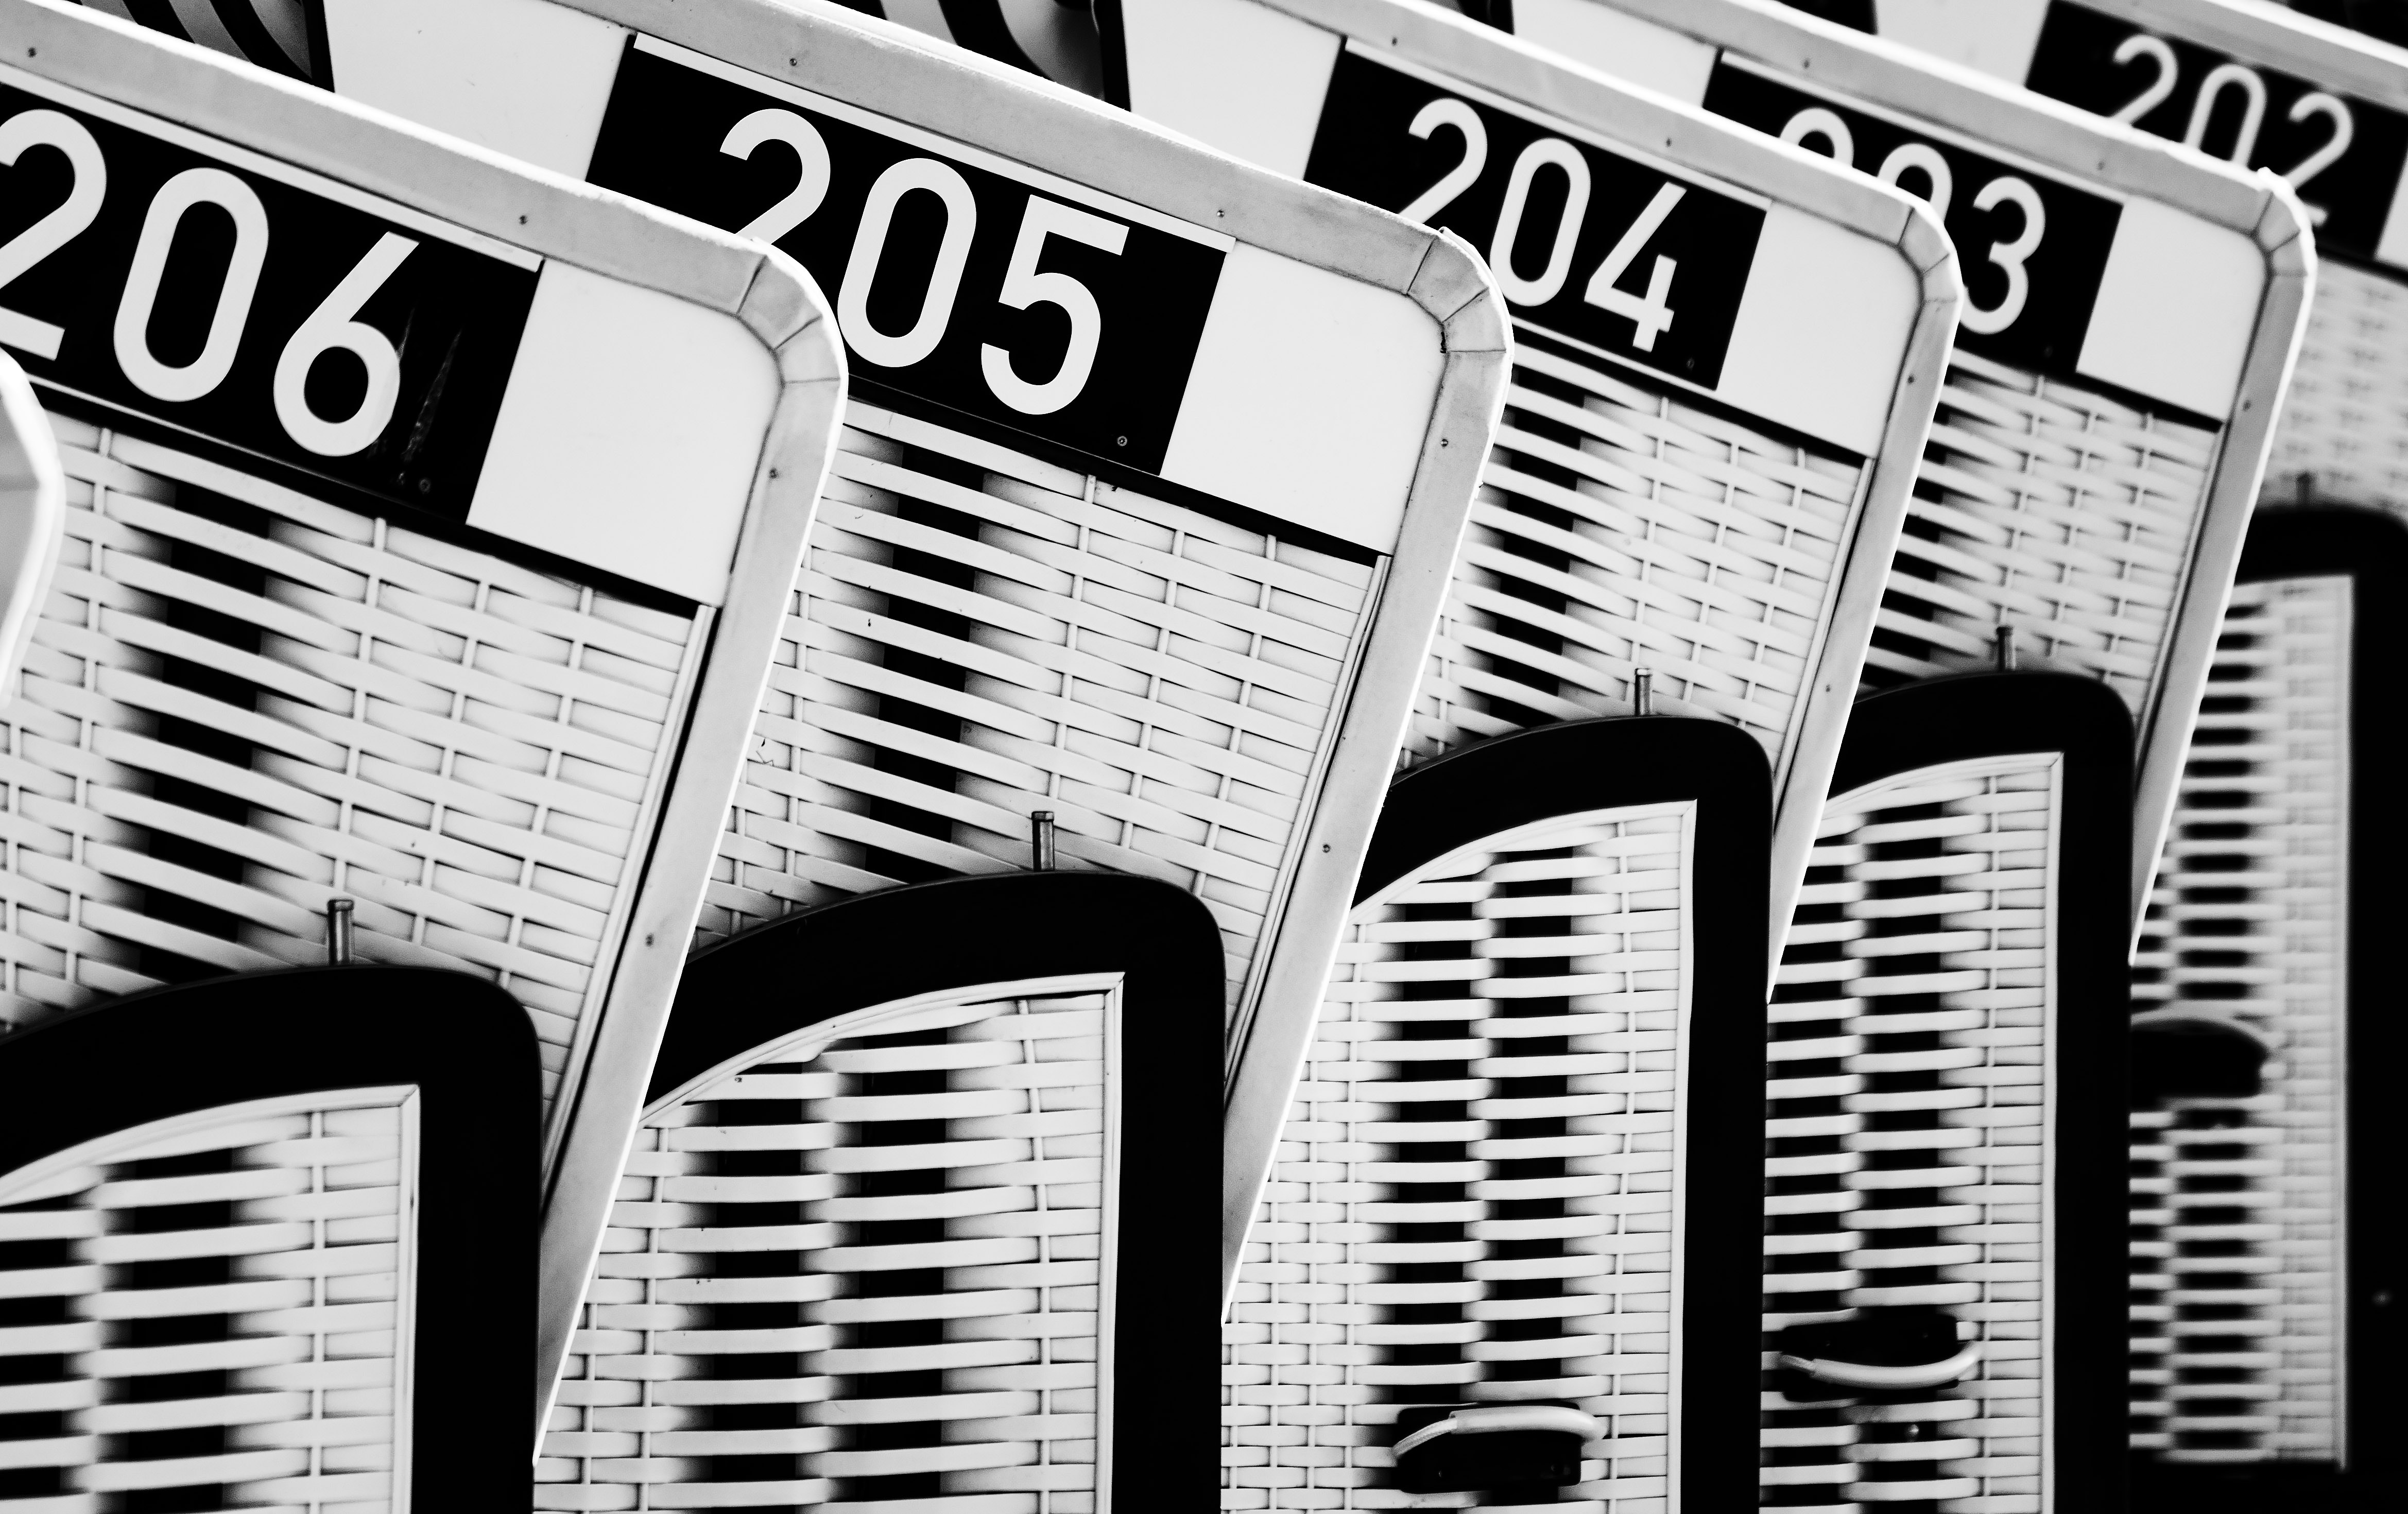
beach, black and white, line, rest, black, monochrome, brand, font, illustration, design, text, north sea, clubs, norderney, monochrome photography